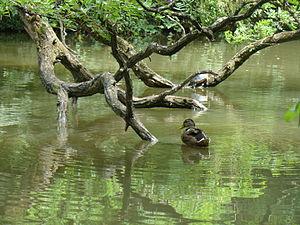
Lac des Minimes Paris